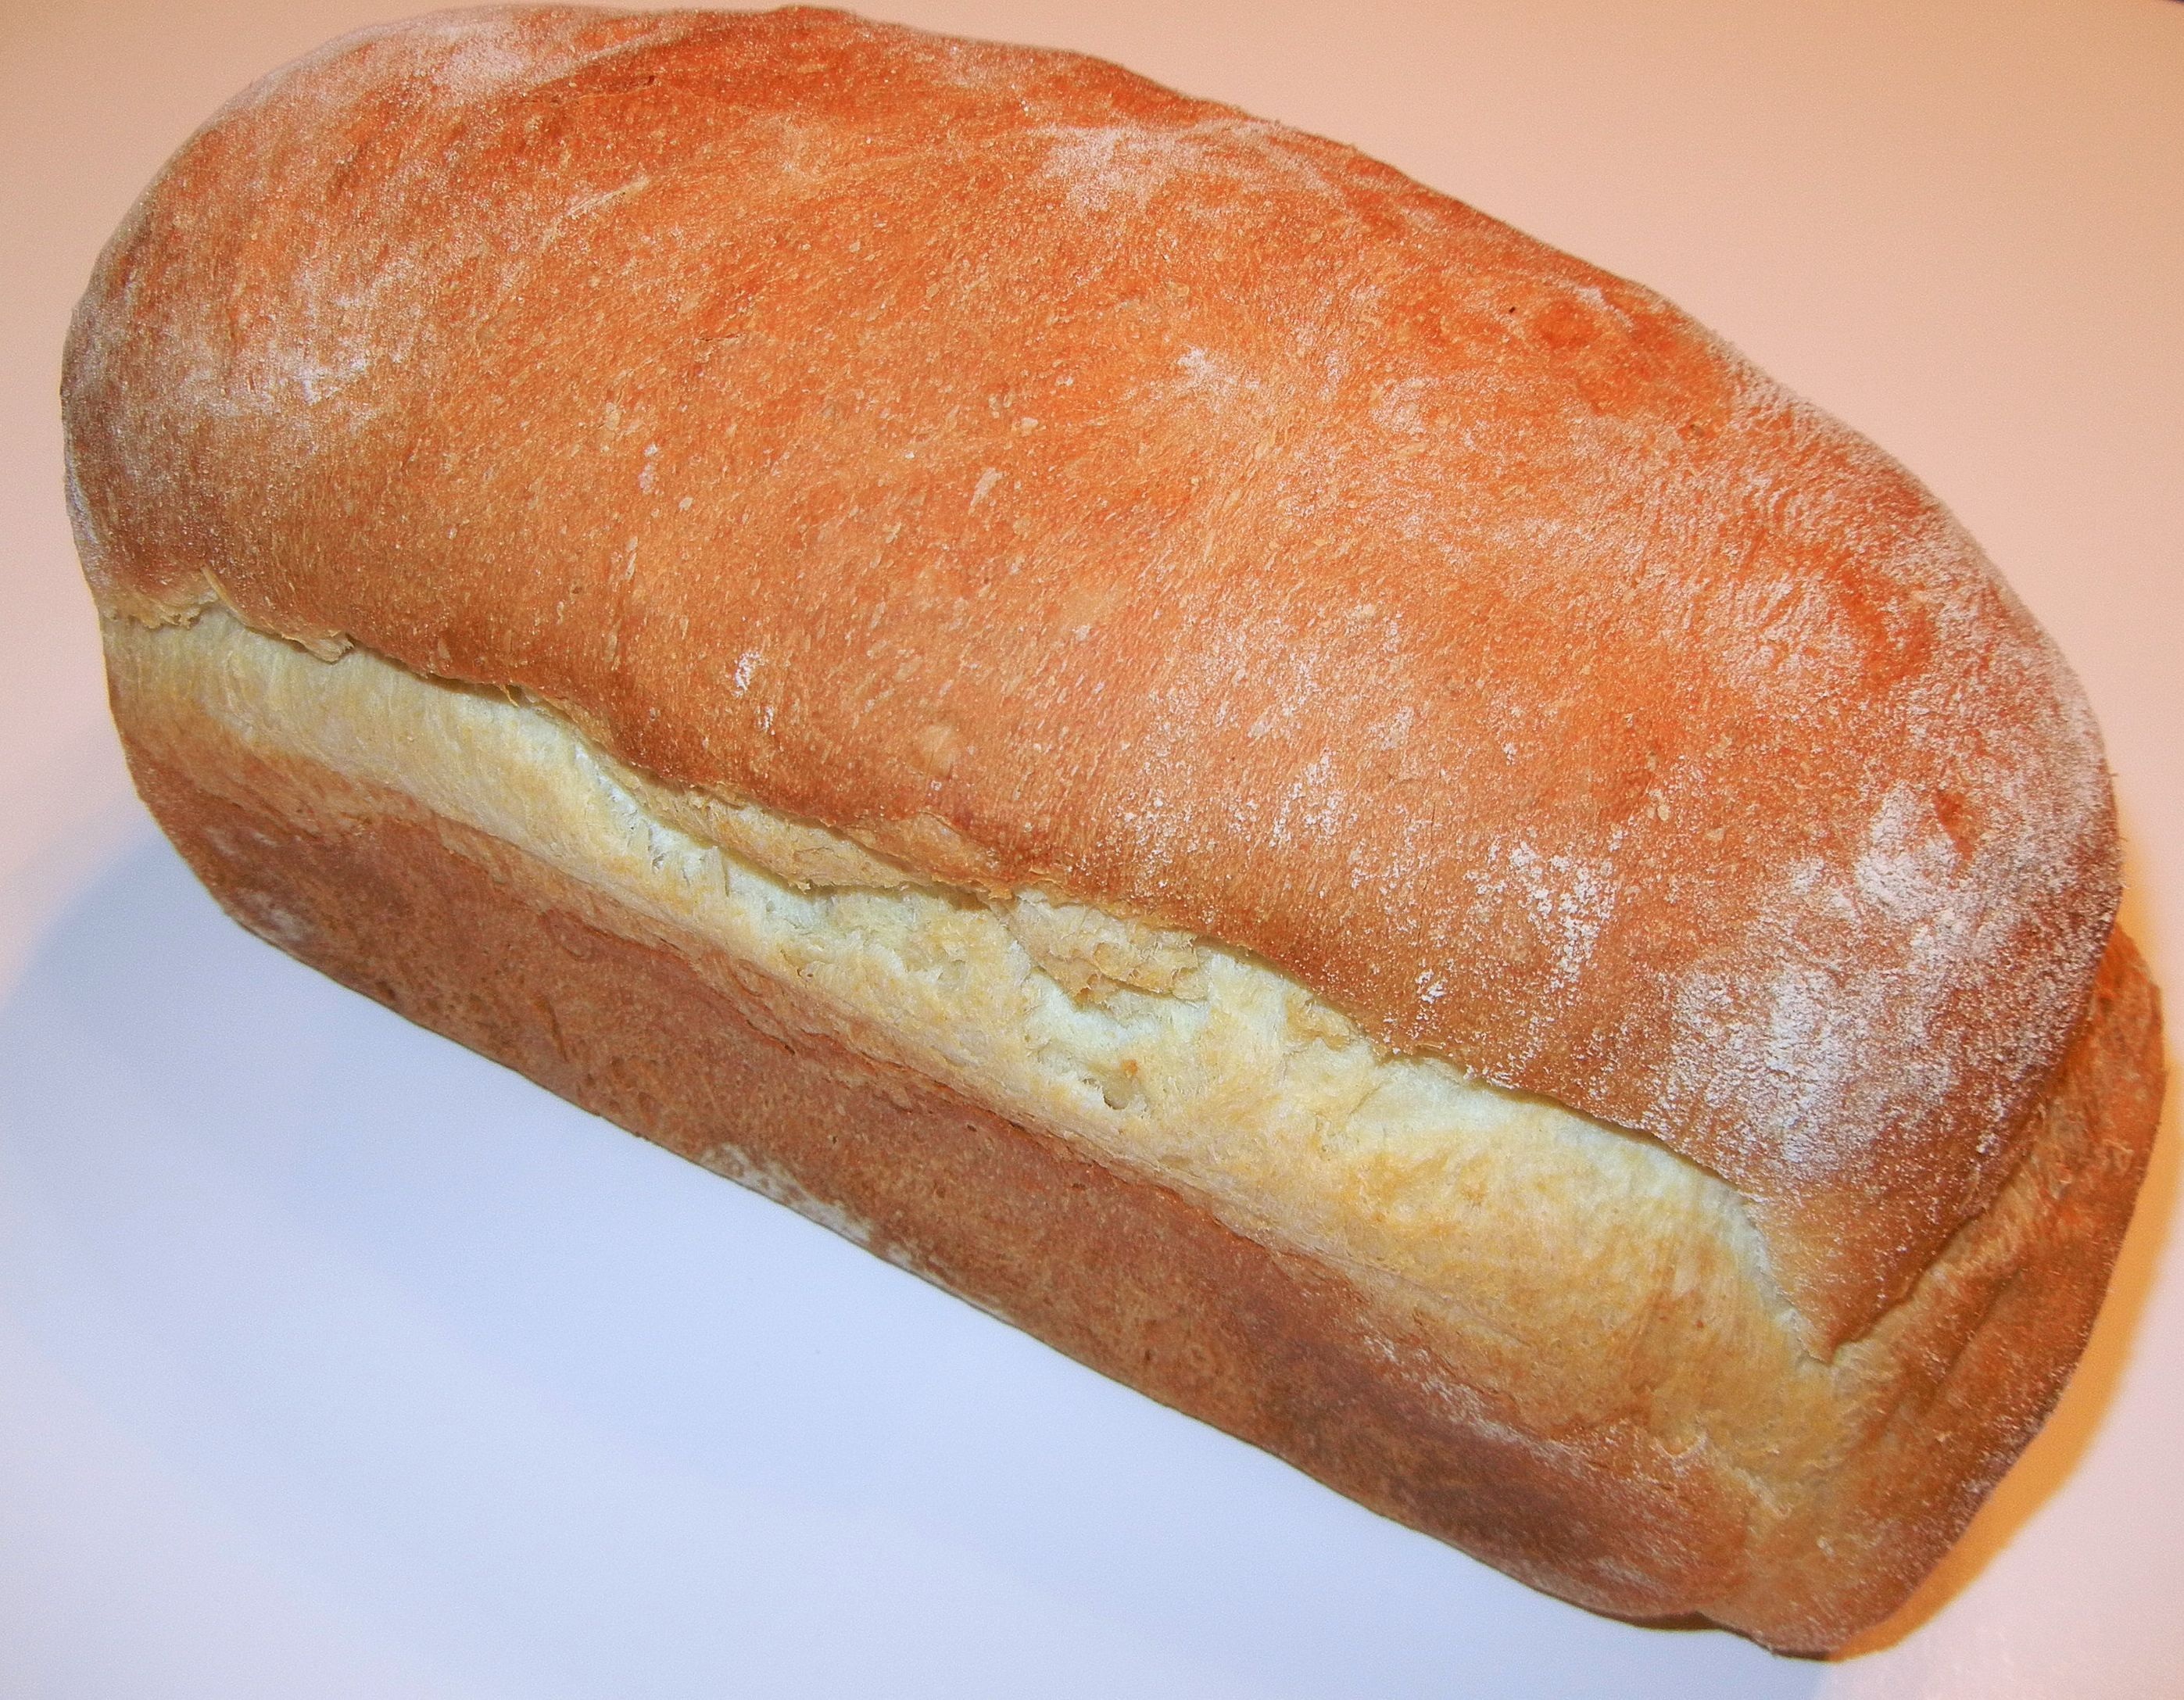
white, food, baking, dessert, cuisine, bread, loaf, baguette, ciabatta, yeast, baked goods, anpan, brown bread, bread roll, rye bread, grass family, brioche, sliced bread, hot dog bun